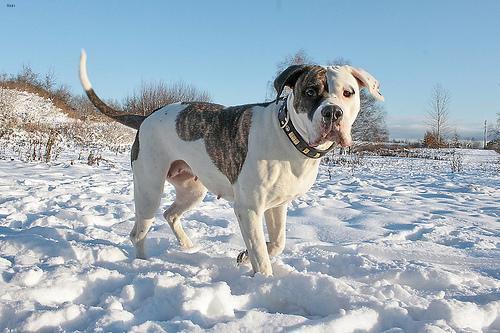
american bulldog